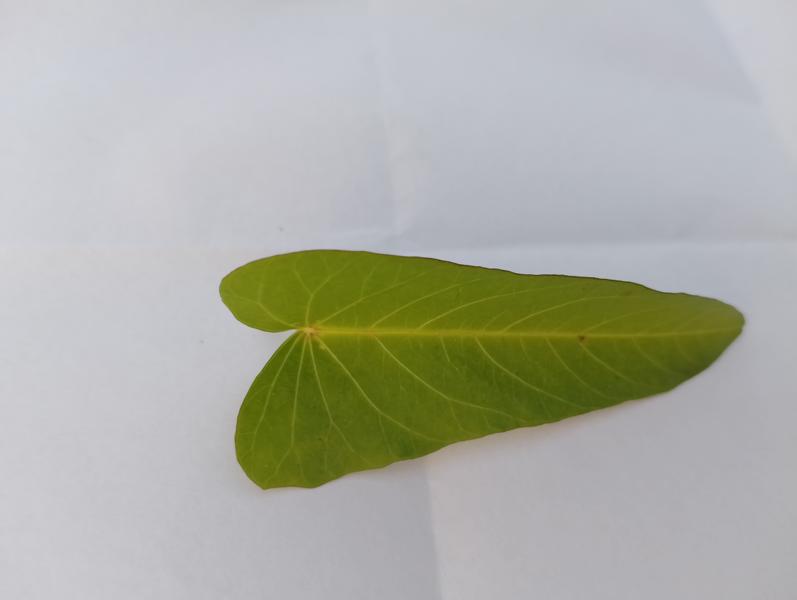
Weed species: Ipomoea aquatic